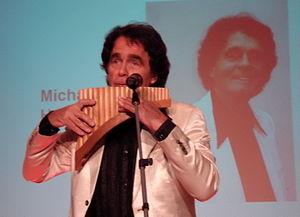
Michael Hansen, de son vrai nom Klaus Schibilsky est un chanteur allemand.